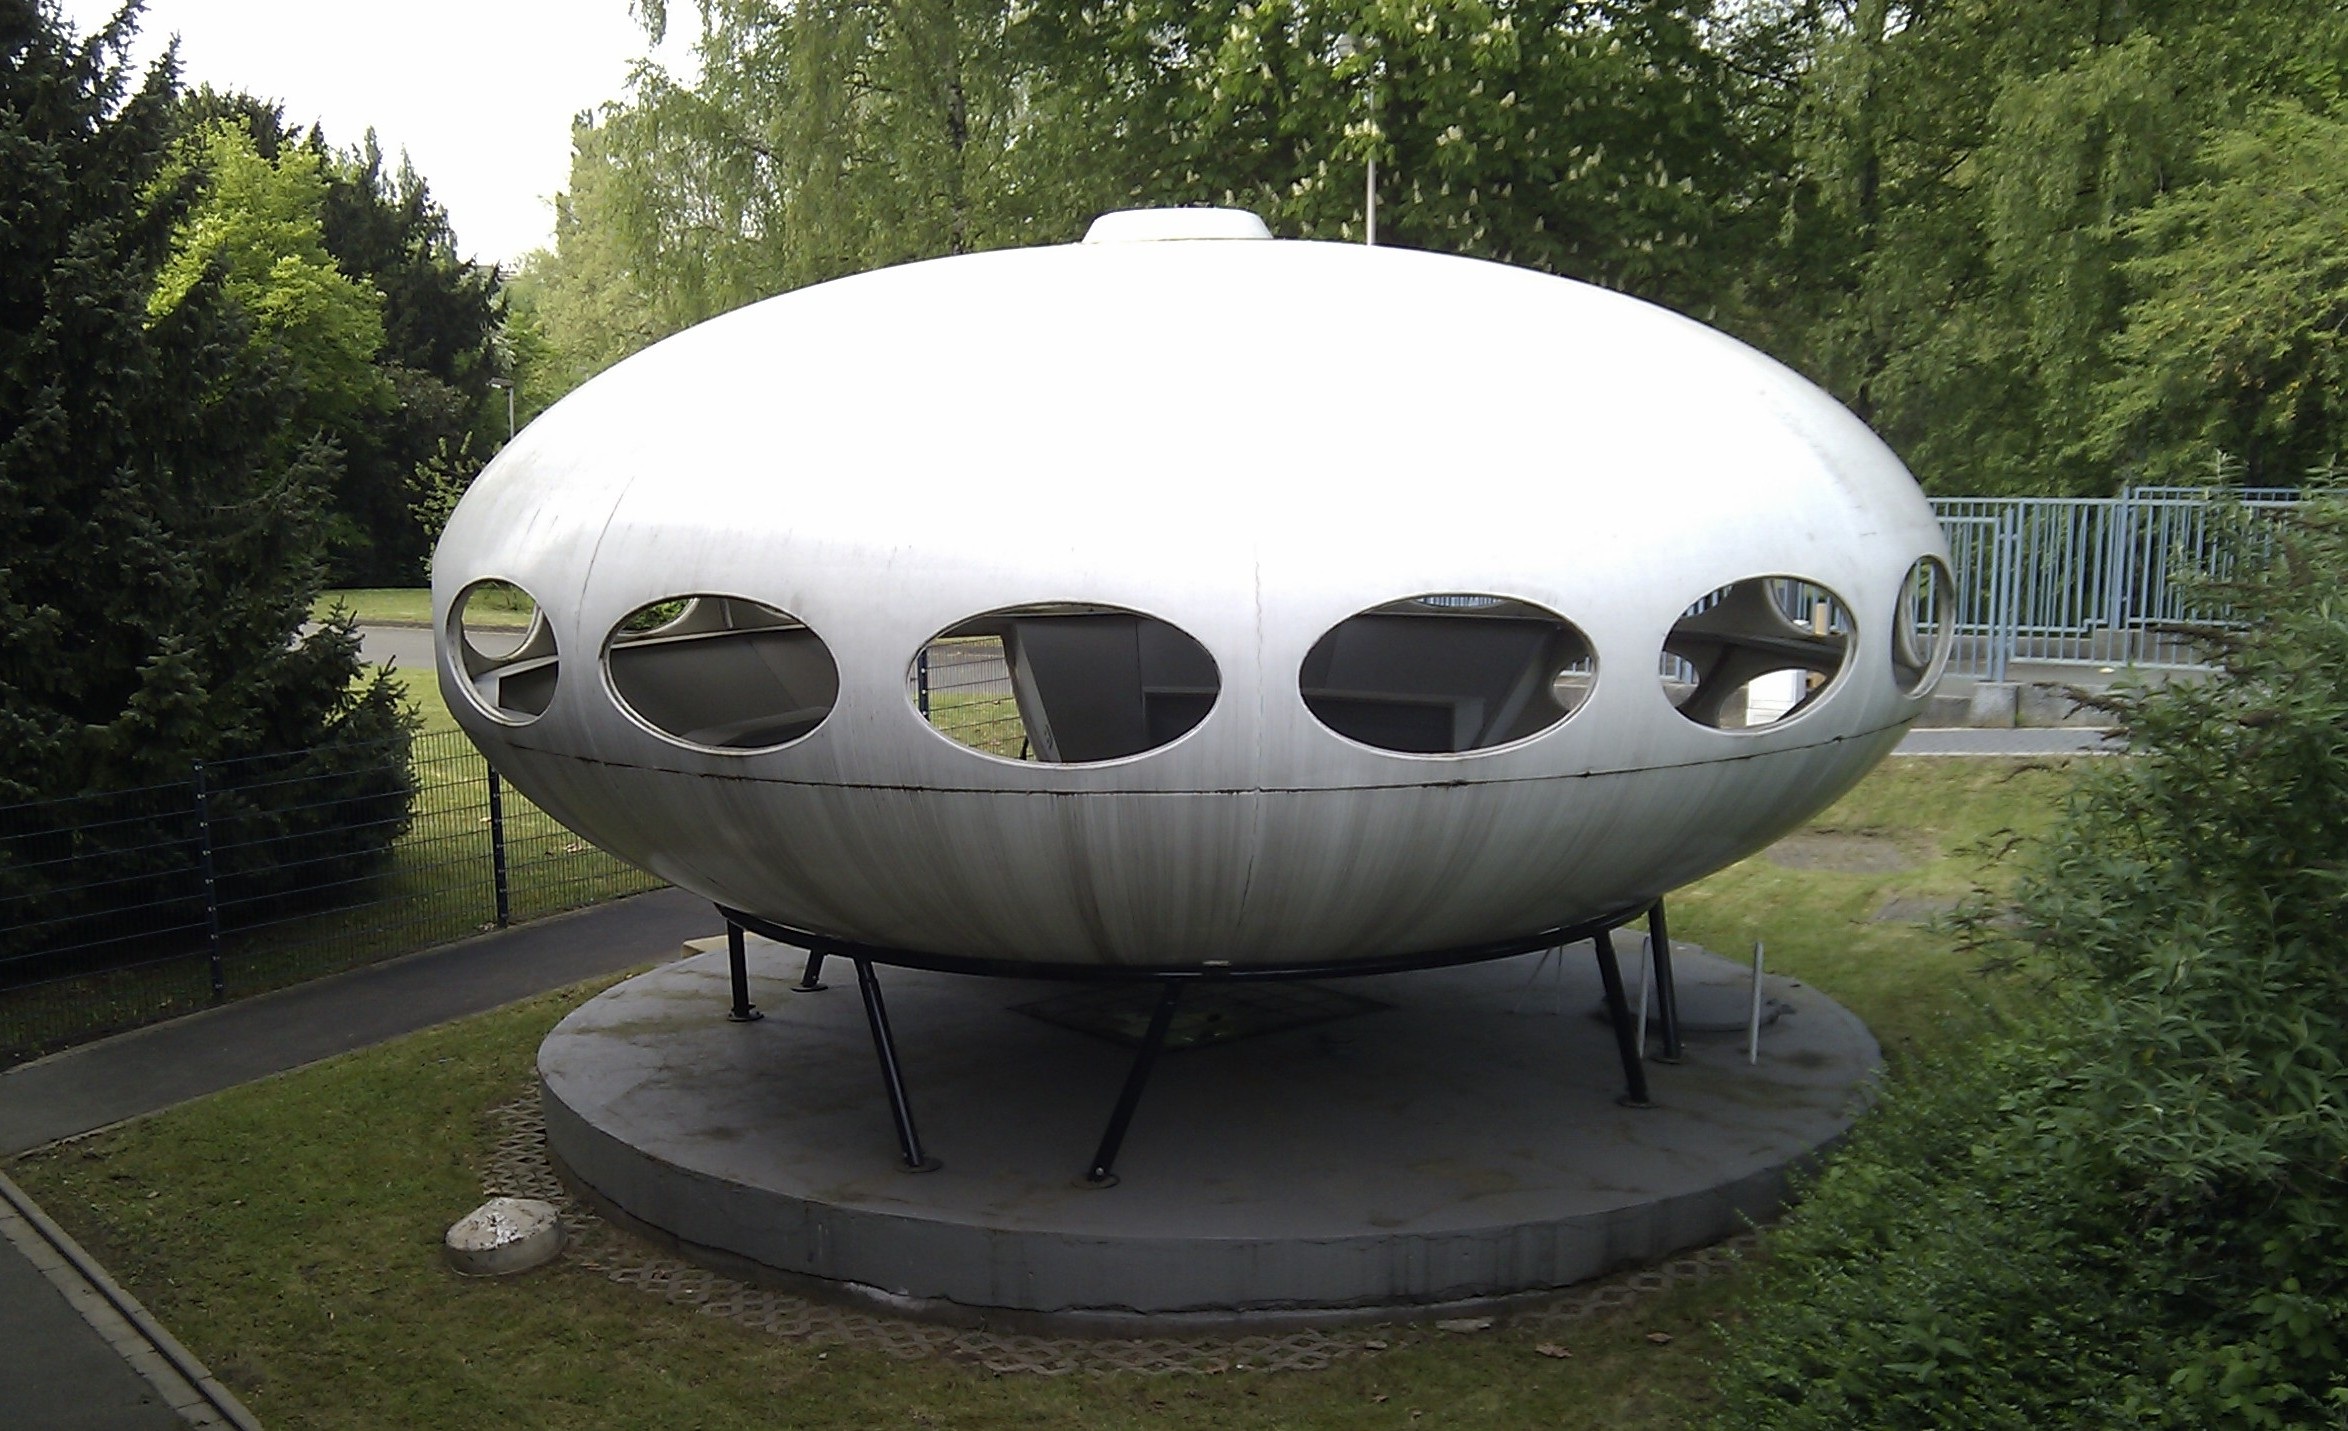
inflatable, sculpture, games, vehicle, dome